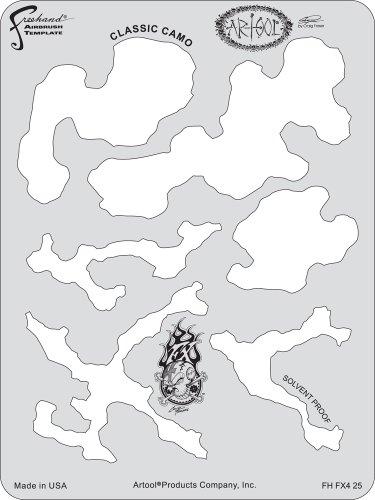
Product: Artool Freehand Airbrush Templates, Classic Camo
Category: Arts, Crafts & Sewing | Crafting | Paper & Paper Crafts | Paper
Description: One 8'' x 10'' template.
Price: $24.69
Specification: ProductDimensions:8x10x8inches|ItemWeight:1pounds|ShippingWeight:1pounds(Viewshippingratesandpolicies)|DomesticShipping:ItemcanbeshippedwithinU.S.|InternationalShipping:ThisitemcanbeshippedtoselectcountriesoutsideoftheU.S.LearnMore|ASIN:B008D2UH9G|Itemmodelnumber:FHFX425|Manufacturerrecommendedage:6yearsandup